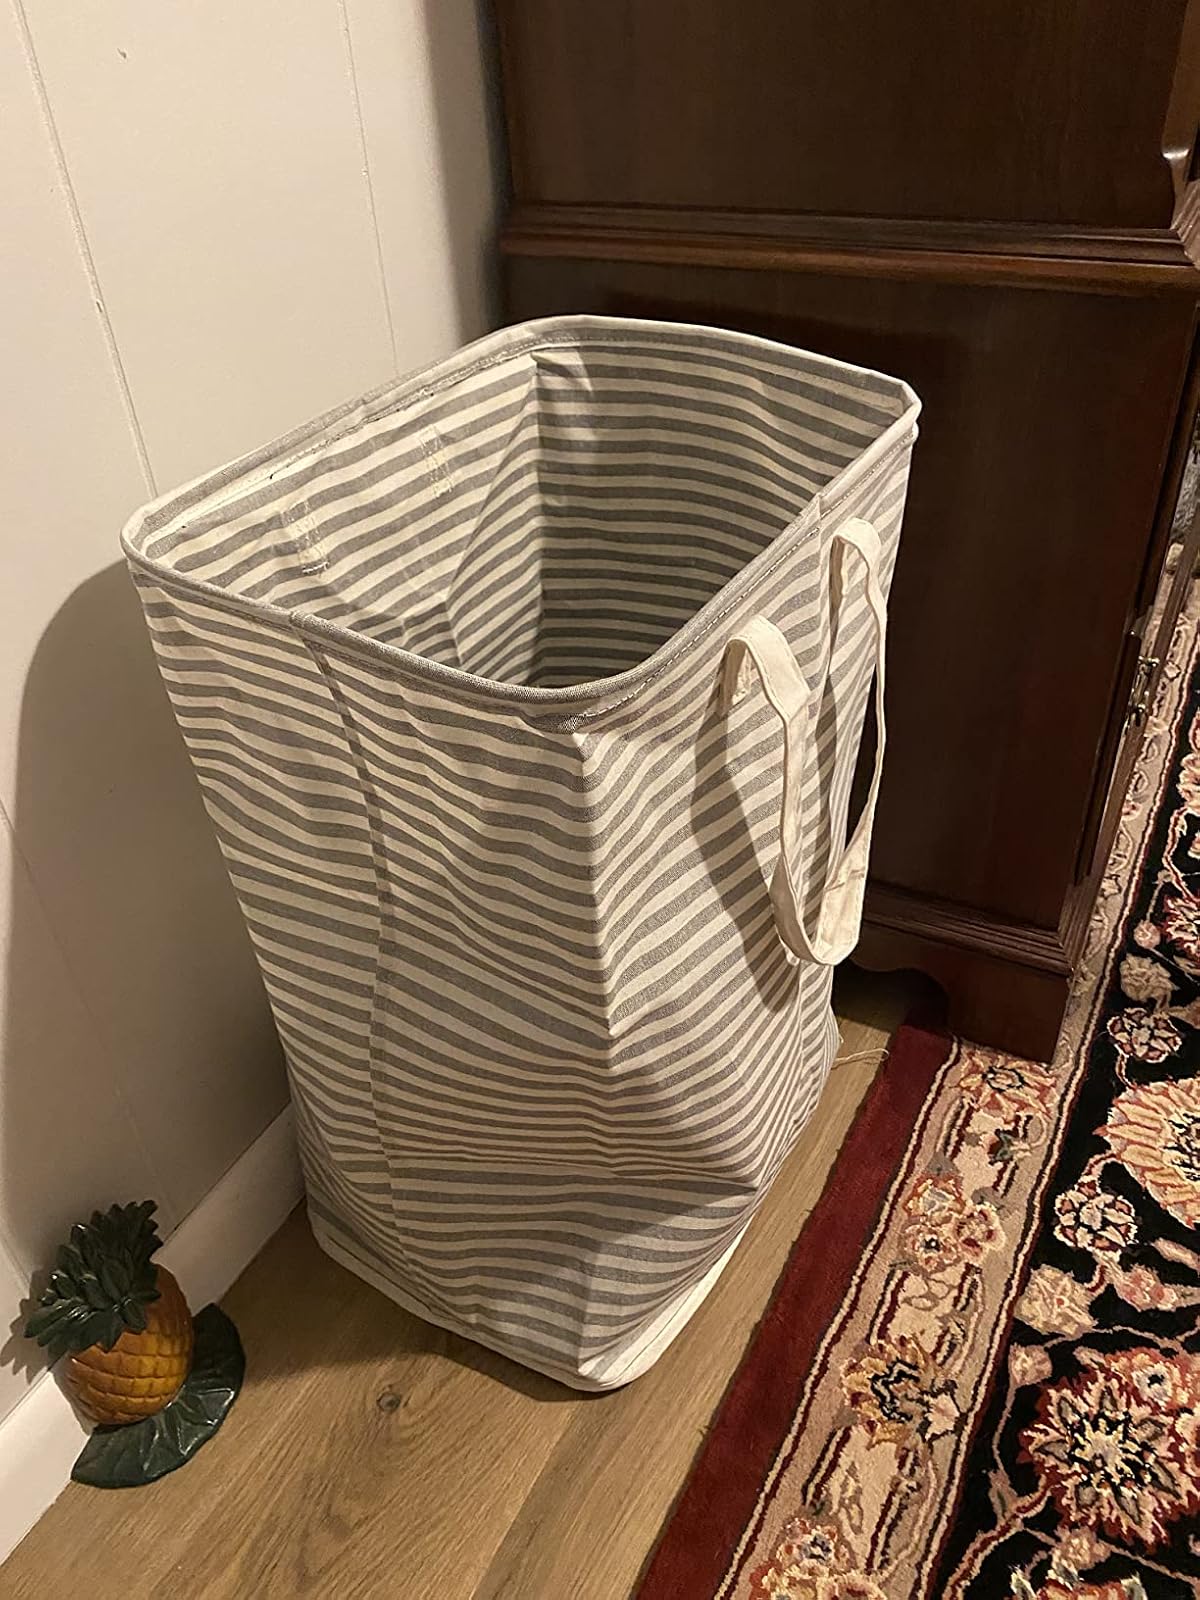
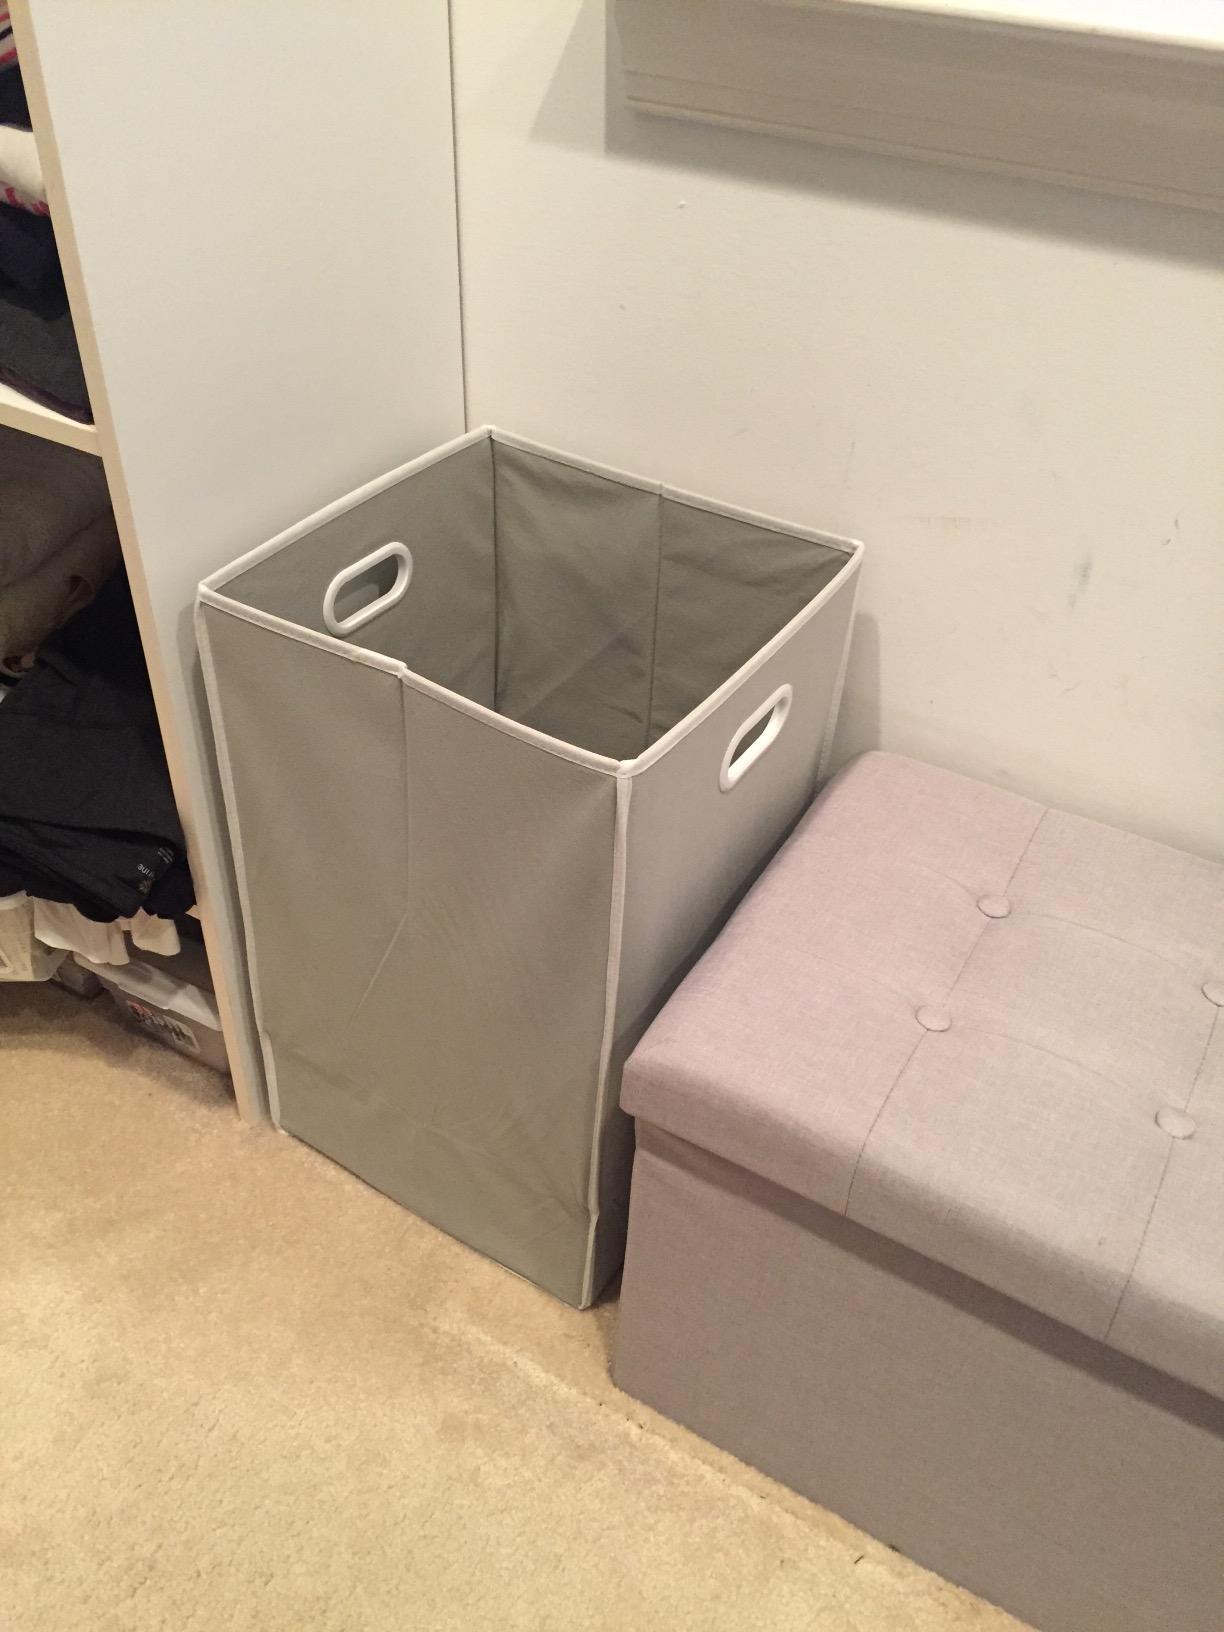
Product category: items_hamper
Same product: no